Soviet intervention in Mongolia

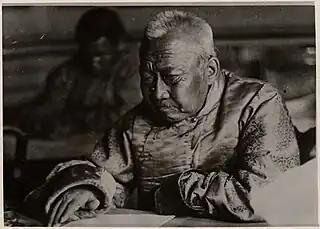
Tserendorj, head of the Mongolian delegation in Moscow, signing treaty between Mongolia and the Russian Soviet Government.

As a result of the operation, Baron Ungern was captured and executed on 15 September 1921, the white Russian and Mongolian feudal troops were defeated, and the power of the Bogd Khanate of Mongolia was eliminated. A Provisional People's Government under the control of the Bolsheviks was established, which would become the Mongolian People's Republic in 1924.